Widnes

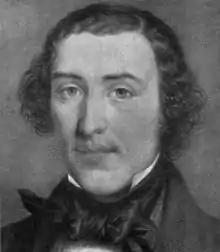
John Hutchinson, 1853

The Queens Hall opened in 1957, it was originally Victoria Road Wesleyan Methodist Chapel. It was in use as a theatre and concert hall until the opening of The Brindley in Runcorn in 2004. The Queens Hall was demolished (December 2011 – February 2012). Adjacent to the hall, in Lacey Street, is the Queen's Hall Studio, originally built as a Sunday school in 1879. It was a venue for music and live performance but closed in 2004. After years of campaigning by the volunteer group "Loose", and with the support of the Community Assets Fund/Big Lottery Fund and WREN and other donors, it re-opened on 17 April 2010.